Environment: real
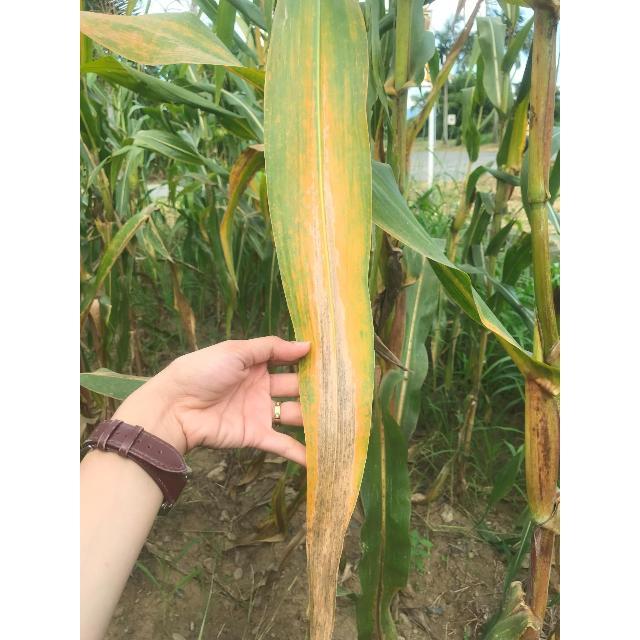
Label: nitrogen_deficiency